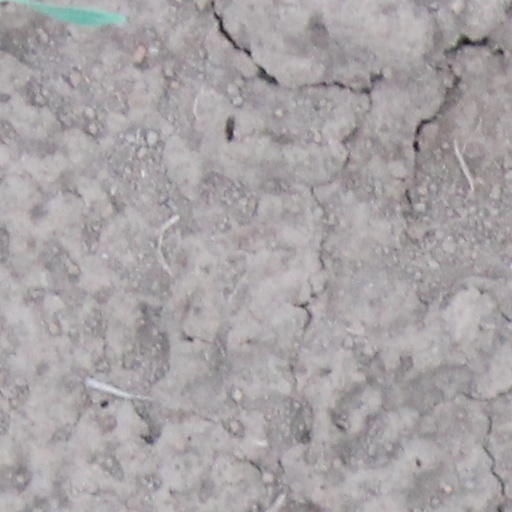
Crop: wheat